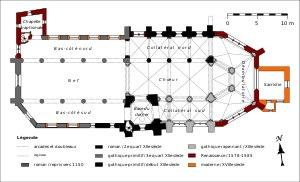
L'église Saint-Aquilin est une église catholique paroissiale située à Fontenay-en-Parisis, en France. C'est l'une des églises les plus imposantes de tout le pays de France, mesurant 42 m de long dans son axe, et atteignant 44 m au sommet de sa flèche. Le mur méridional du bas-côté sud provient encore d'un édifice précédent de la fin du XIᵉ siècle, et la base et le premier étage du clocher du second quart du XIIᵉ siècle sont également romans. La nef a été reconstruit peu de temps après au troisième quart du XIIᵉ siècle. Ses grandes arcades non moulurées, mais néanmoins en tiers-point, paraissent encore assez archaïques, alors que la sculpture des chapiteaux appartient déjà au style gothique primitif. La charpente unique de la seconde moitié du XVIᵉ siècle obstrue malheureusement toutes les fenêtres hautes sauf une. Le chœur à déambulatoire a été bâtie par étapes successives entre 1200 et 1260 environ. Ses travées droites présentent des voûtes d'ogives sexpartites et une élévation sur trois niveaux, mais de simples baies remplacent le triforium. Curieusement, les grandes arcades sont différentes au nord et au sud.